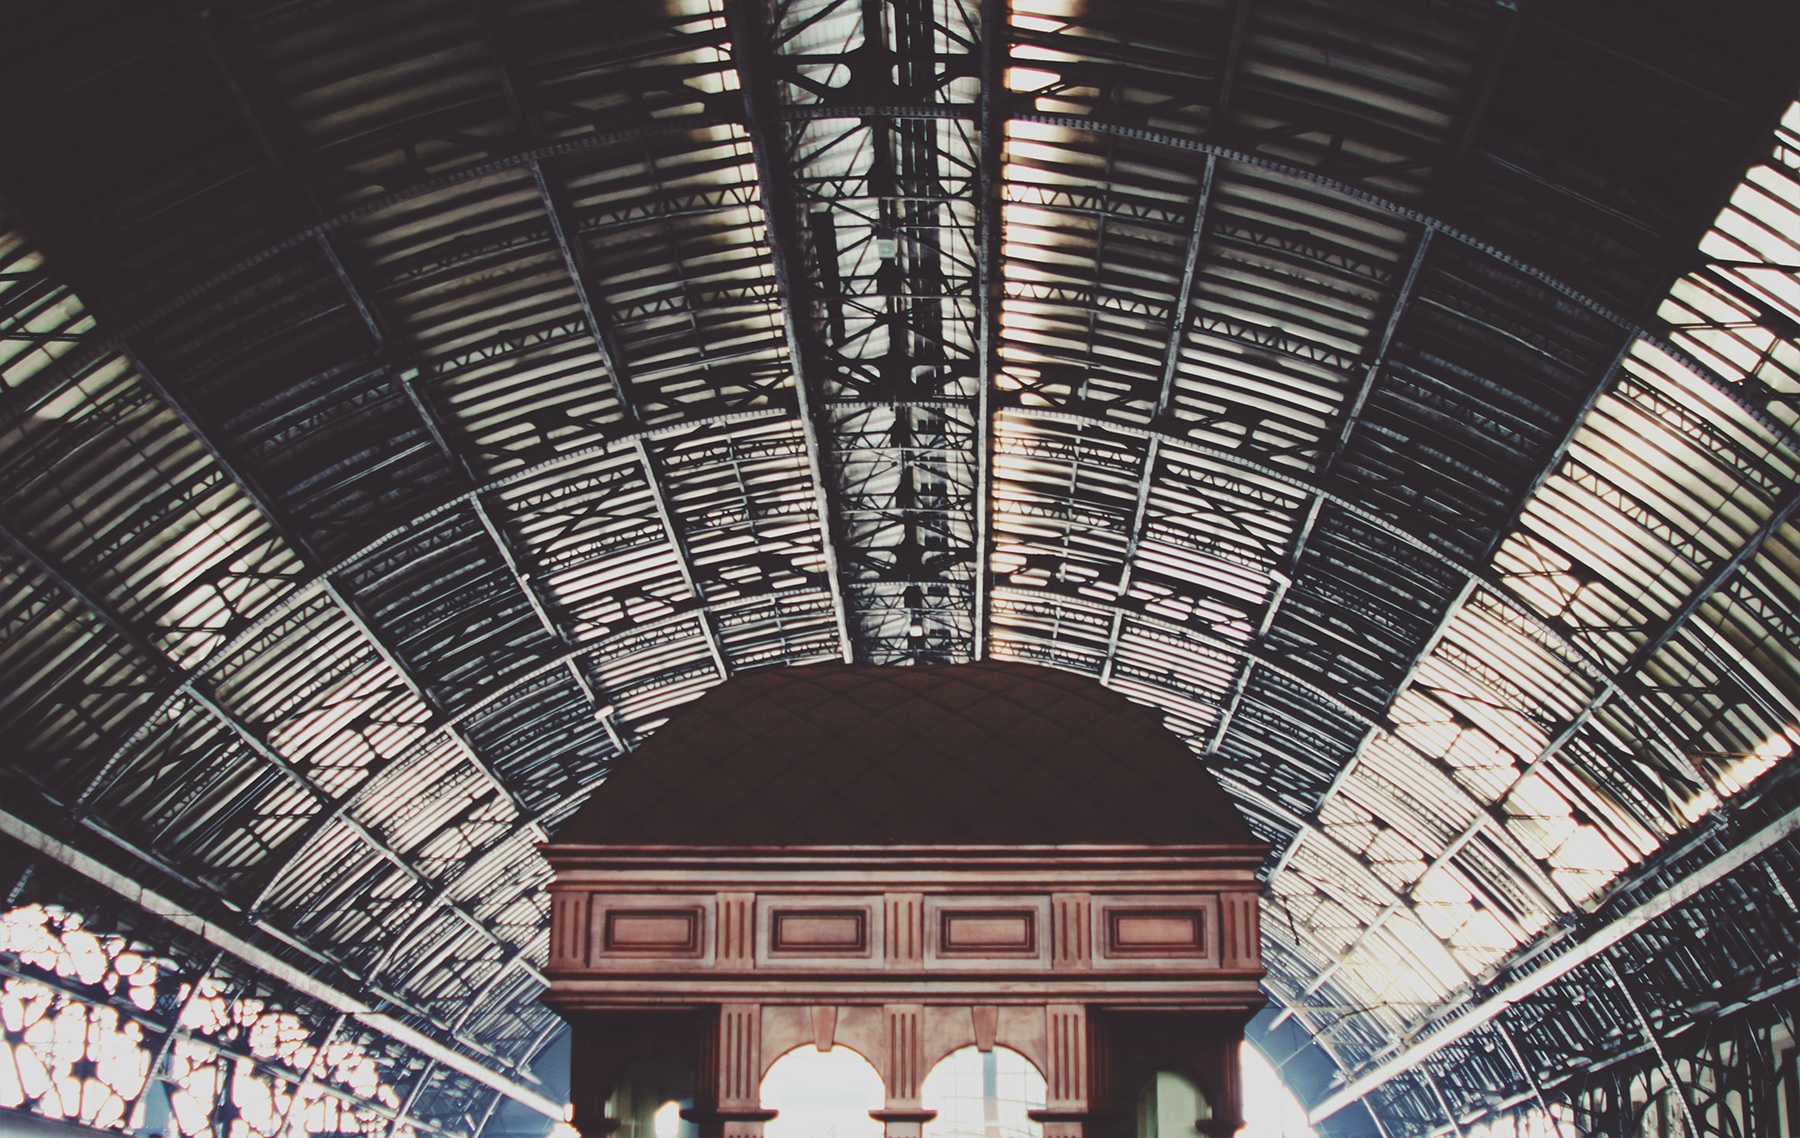
architecture, structure, roof, skyscraper, arch, train station, landmark, facade, stadium, arena, symmetry, hangar, tourist attraction, sport venue